Dave Winfield

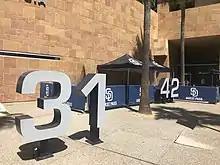
Winfield's No. 31, retired by the Padres, displayed at Petco Park

In , Winfield ranked number 94 on "The Sporting News list of Baseball's Greatest Players", and was a nominee for the Major League Baseball All-Century Team.